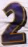
Number: 2